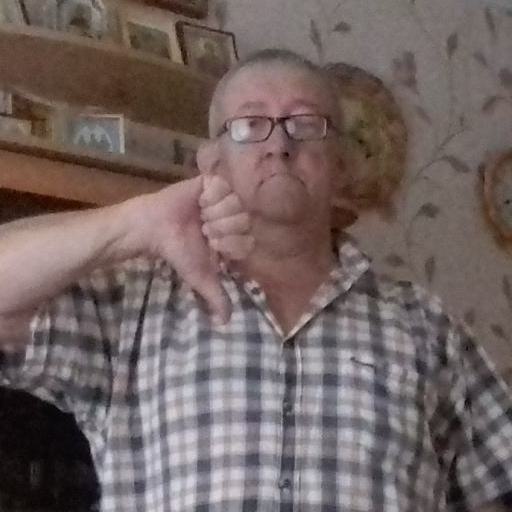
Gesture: dislike